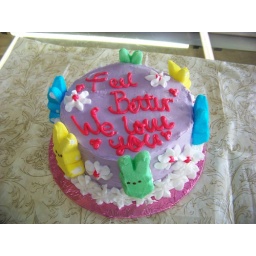
A 10 in round white cake decorated with purple buttercream icing and bunnies